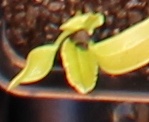
Label: Sugar beet